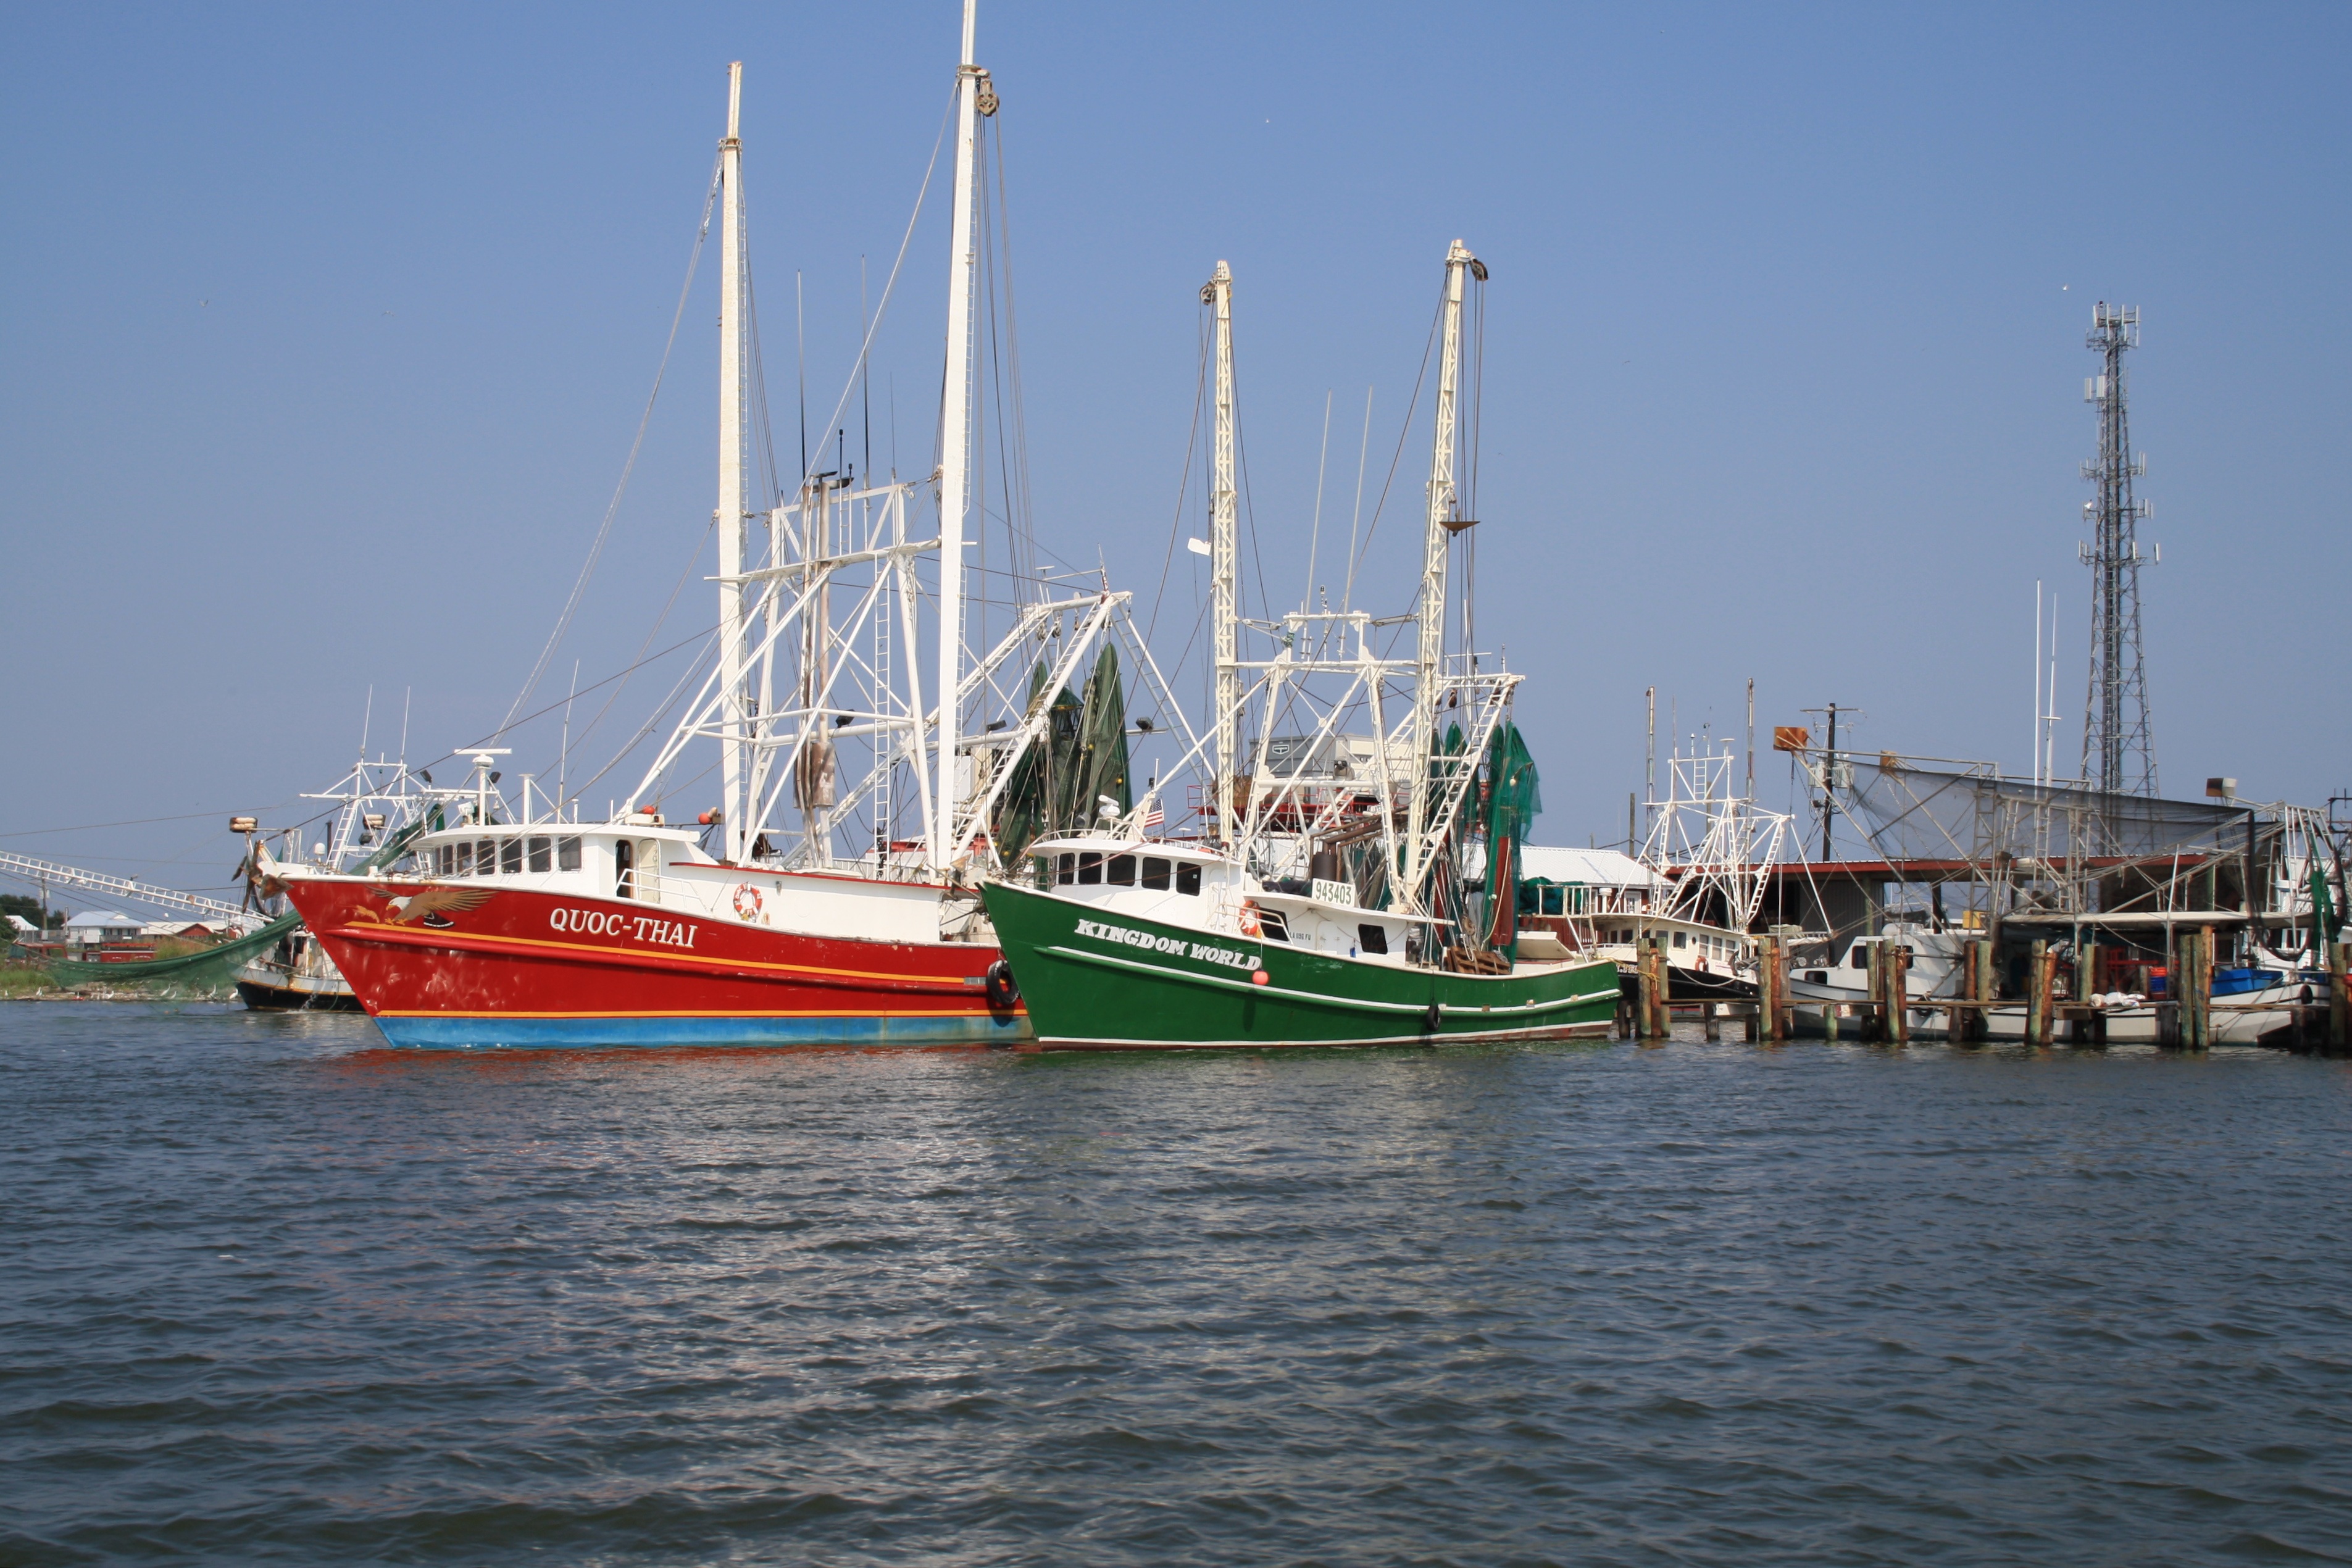
sea, boat, ship, vehicle, fishing, mast, bay, harbor, port, fishing boat, boating, watercraft, schooner, fishing vessel, tall ship, freight transport, commercial fishing, louisiana, fishing trawler, shrimp boat